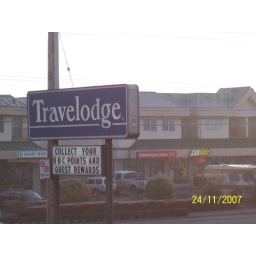
Day 7 - Just a zoom in of the red sign - Forbidden Audio was the name of my wireless provdier haha.